Karlstad University

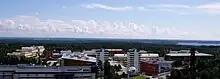
Karlstad University

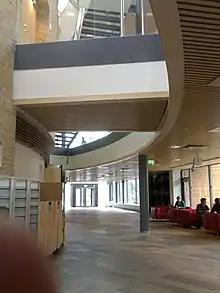
Karlstad University, entrance hall.

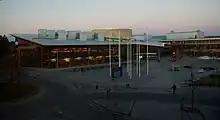
Karlstad University

Karlstad University (Swedish "Karlstads universitet") is a state university in Karlstad, Sweden. It was originally established as the Karlstad campus of the University of Gothenburg in 1967, and this campus became an independent university college in 1977 which was granted full university status in 1999 by the Government of Sweden. The university has about 40 educational programmes, 30 programme extensions and 900 courses within humanities, social studies, science, technology, teaching, health care and arts. As of today, it has approximately 16,000 students and 1,200 employees. Its university press is named Karlstad University Press. The current Rector is Jerker Moodysson.